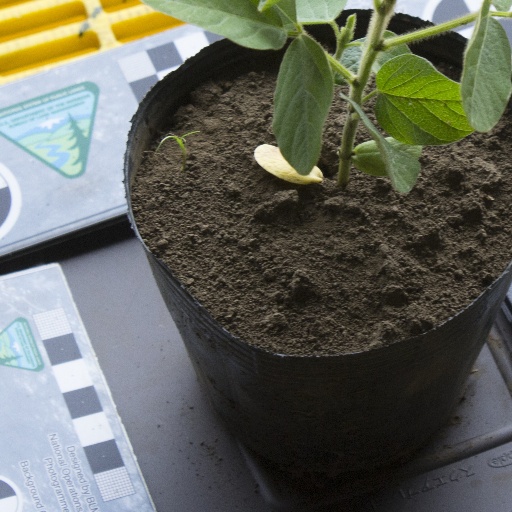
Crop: soybean